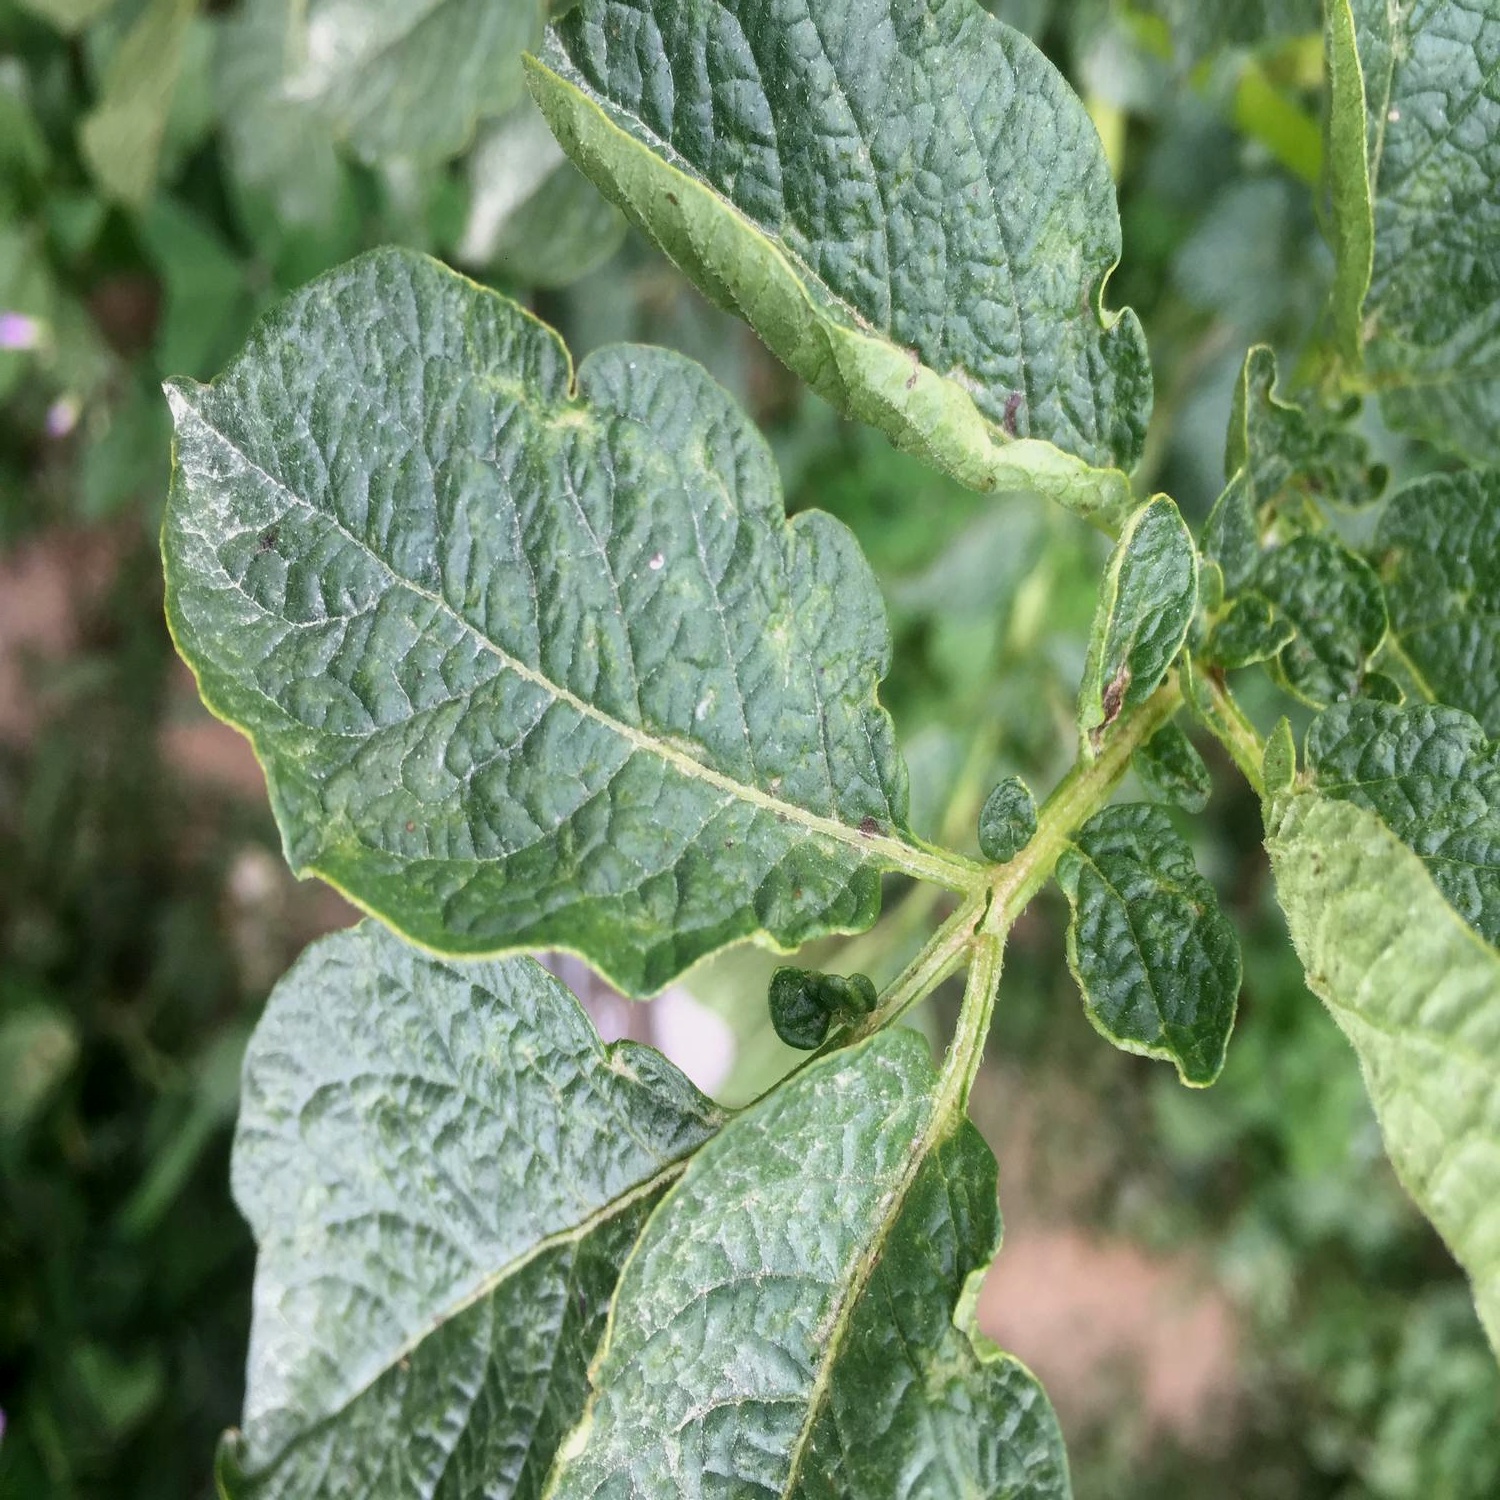
Etiqueta: Virus